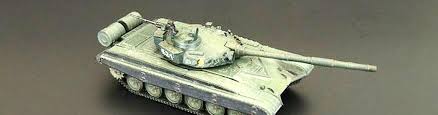
Label: T-72